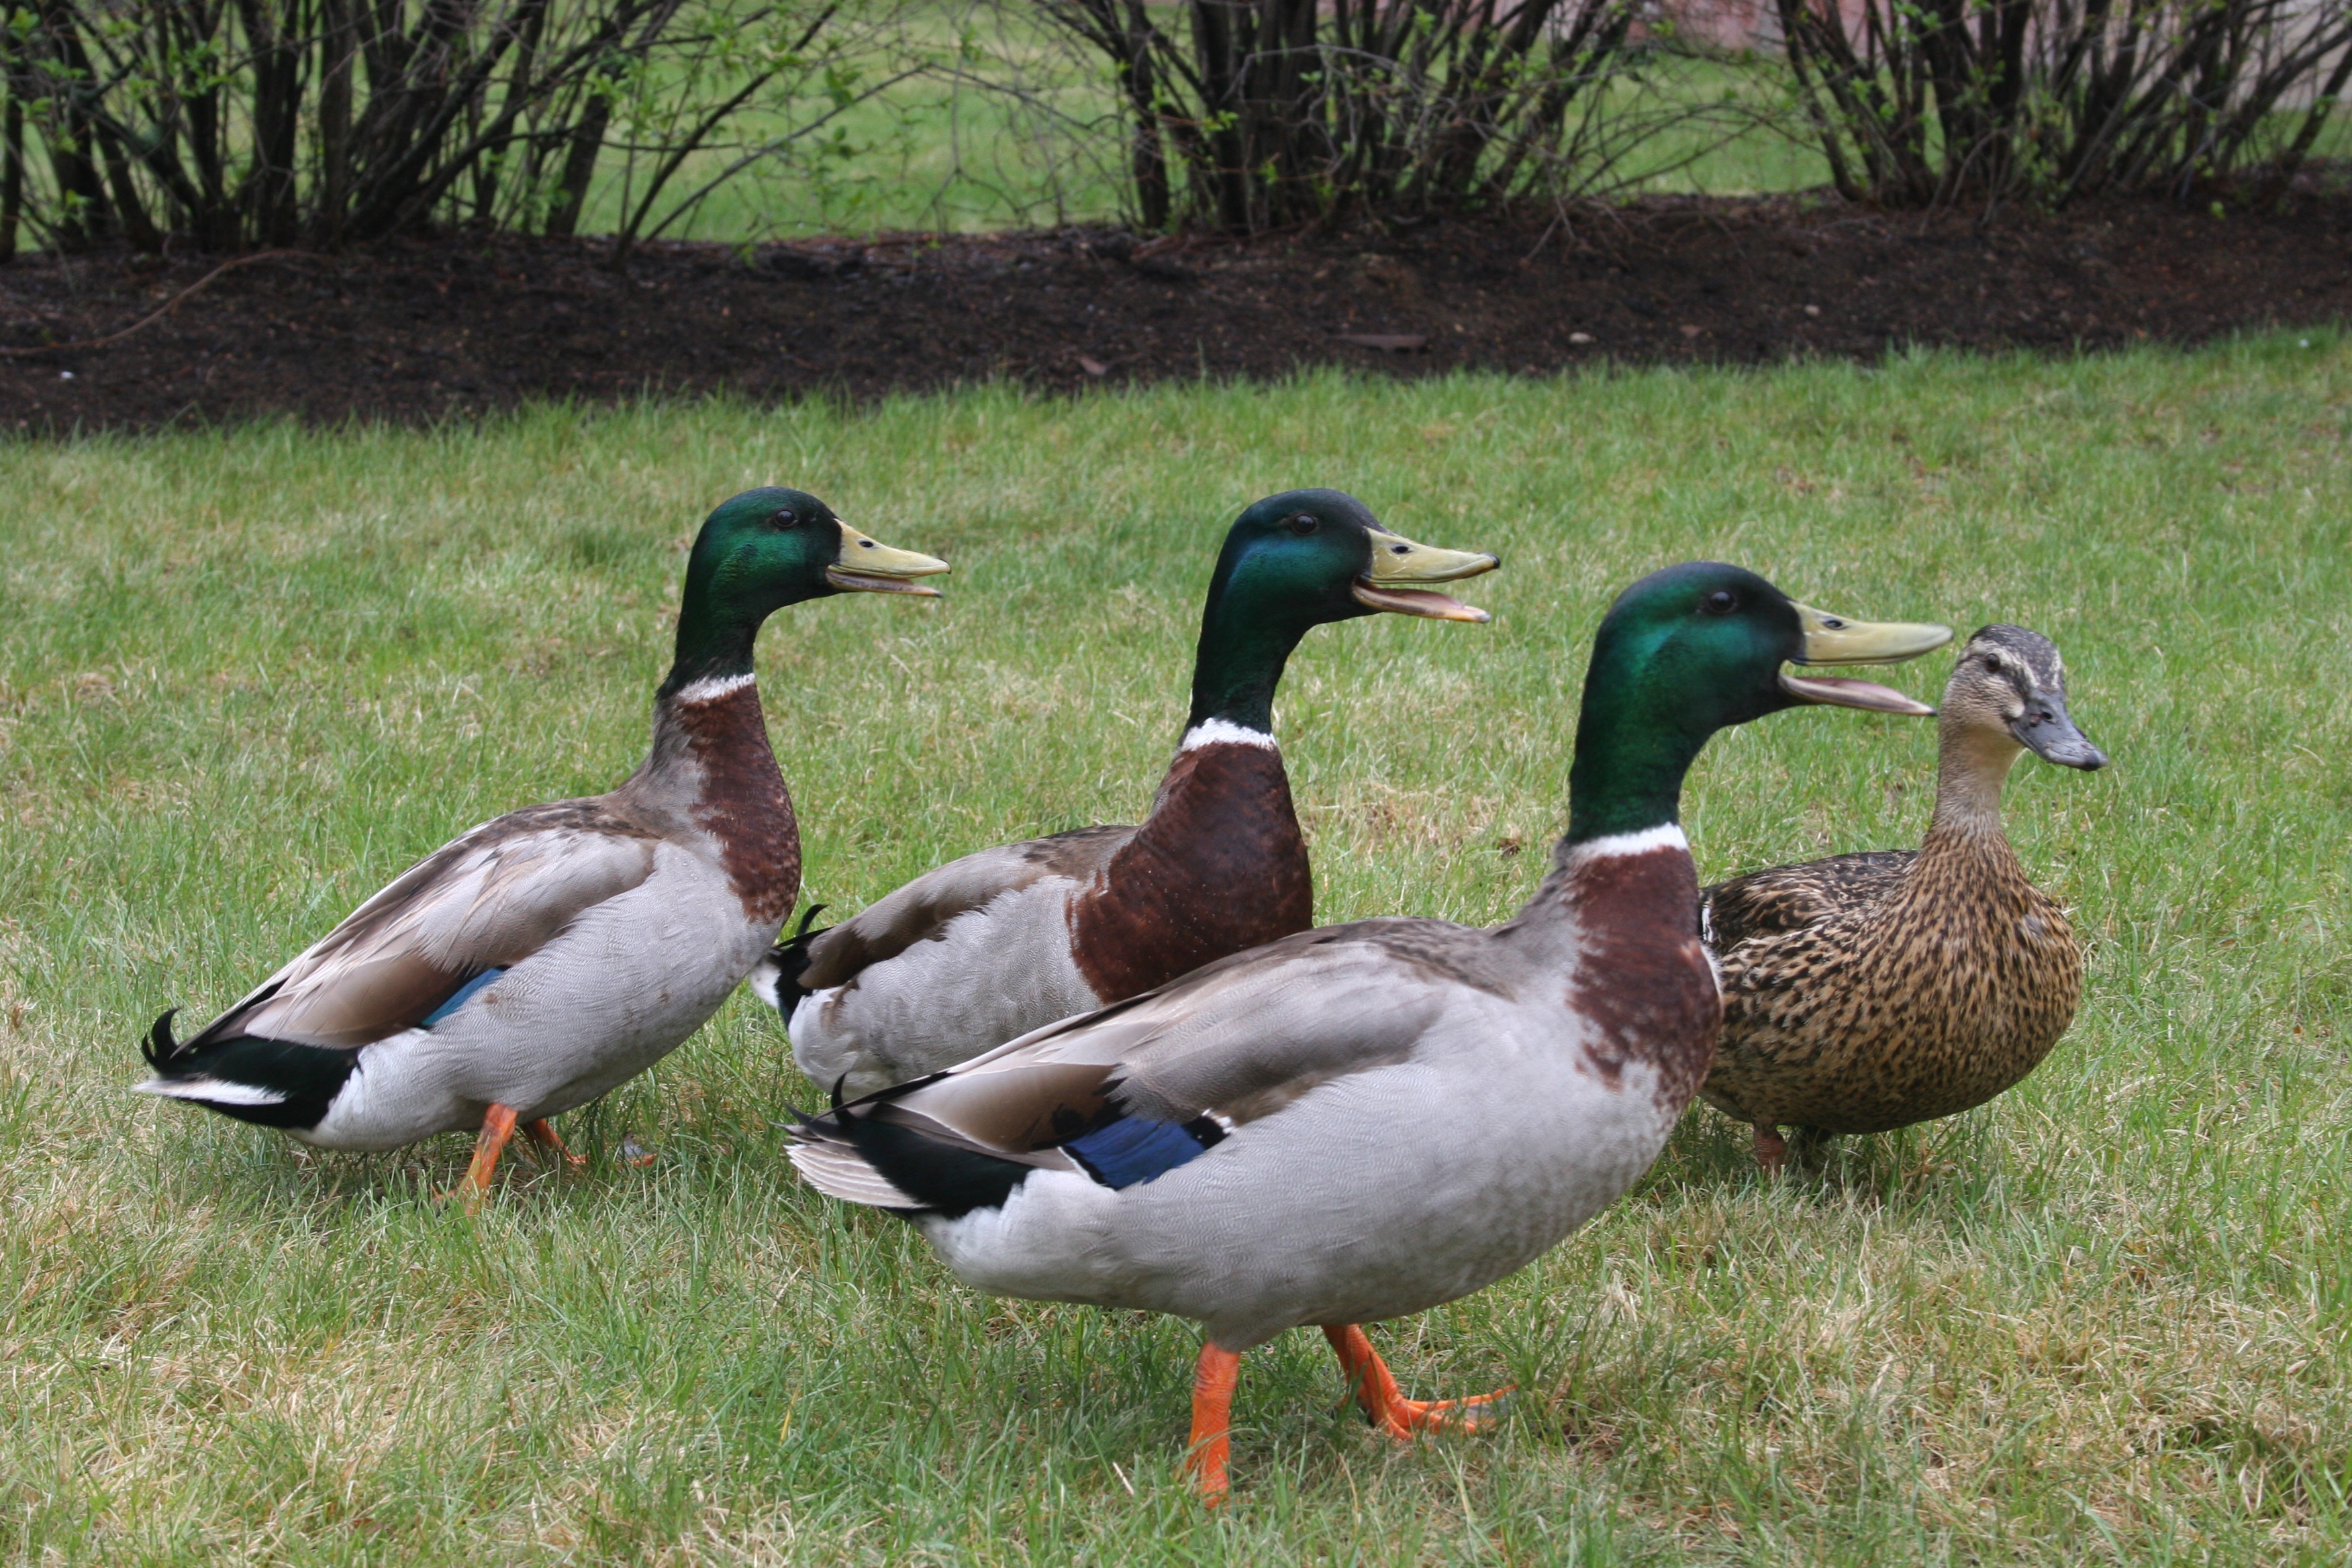
bird, wildlife, beak, fowl, fauna, poultry, duck, goose, vertebrate, waterfowl, water bird, mallard, canard, ducks geese and swans